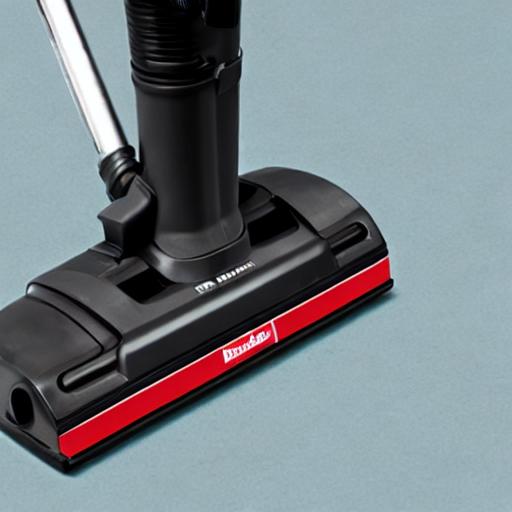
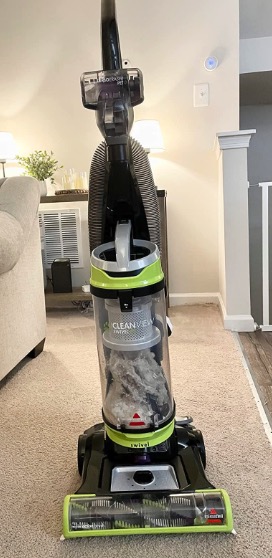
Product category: items_vacuum
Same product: no